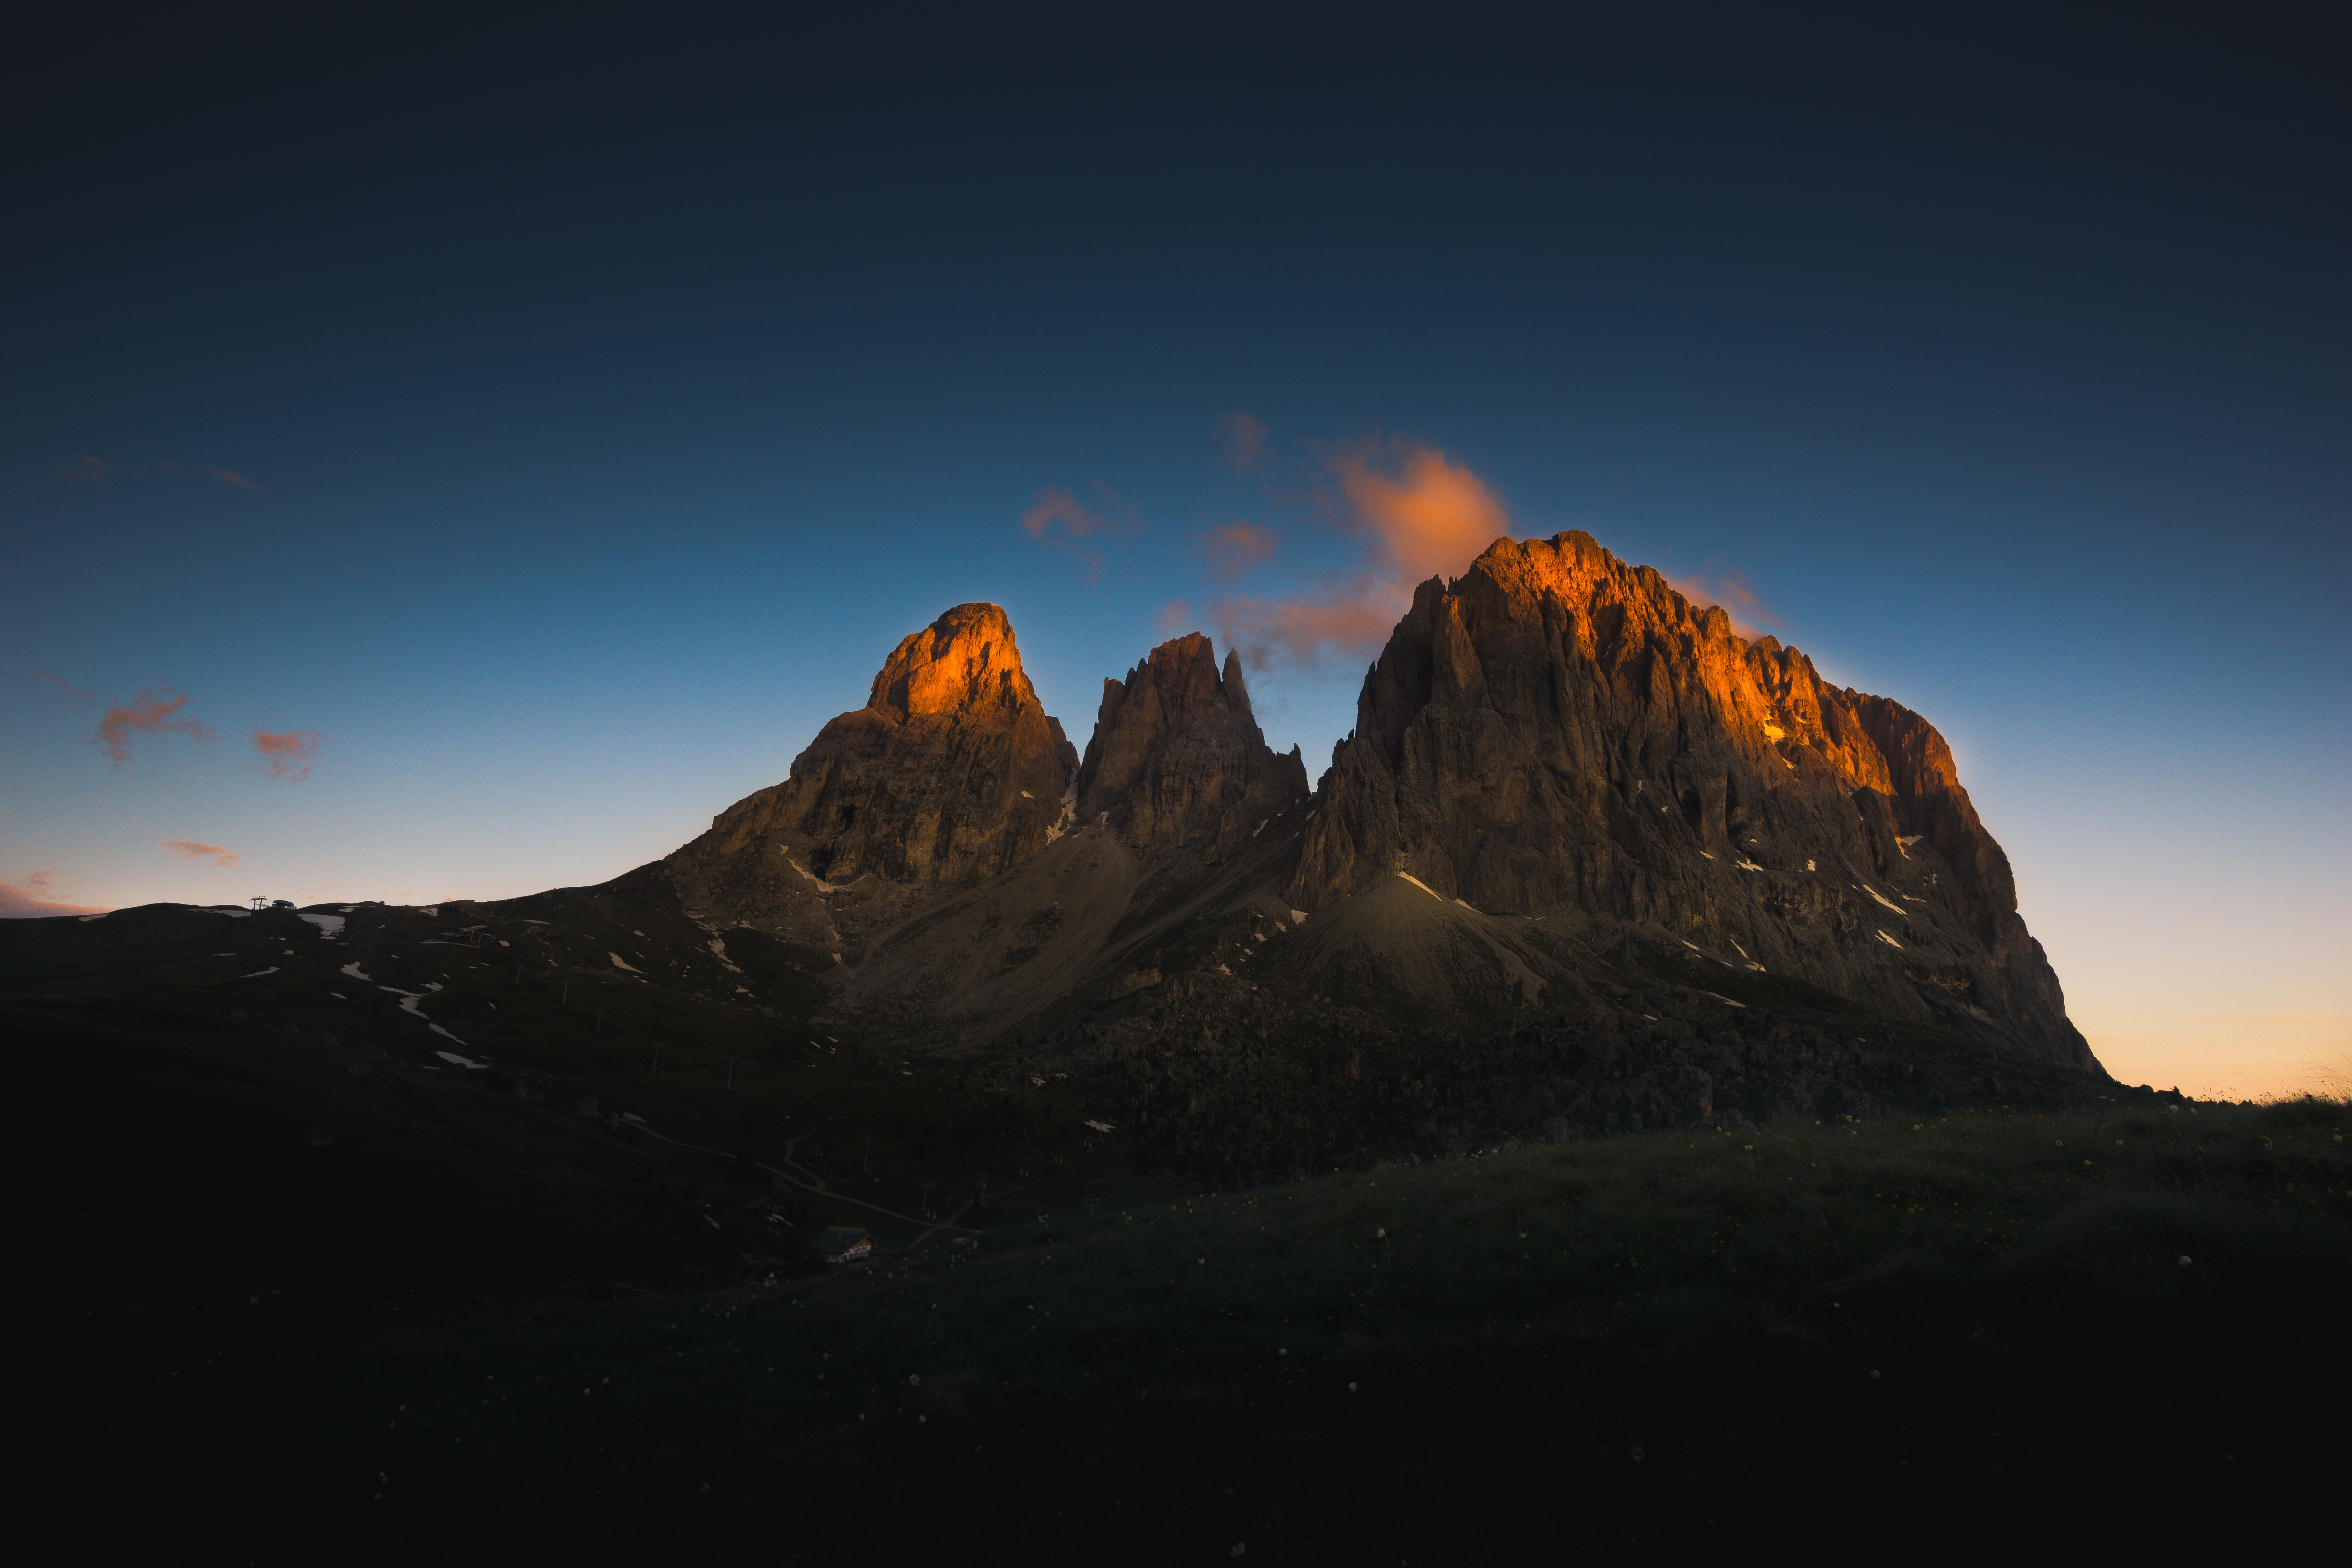
landscape, rock, horizon, mountain, cloud, sky, sunrise, sunset, sunlight, morning, hill, dawn, mountain range, stone, dusk, evening, terrain, ridge, summit, plateau, landform, geographical feature, atmospheric phenomenon, mountainous landforms